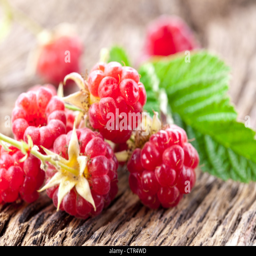
raspberries with leaves on the old wooden table